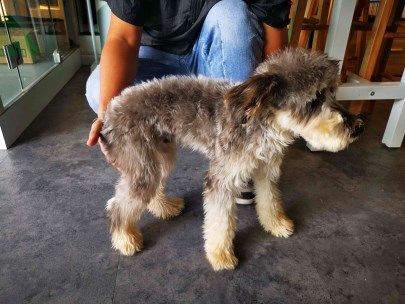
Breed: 2342-n000102-miniature_schnauzer